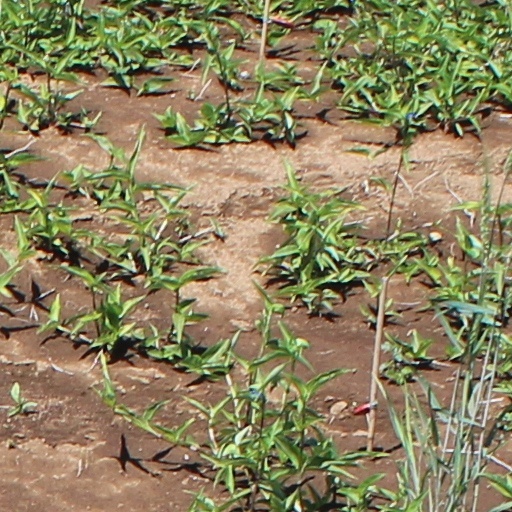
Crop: wheat